County Cork

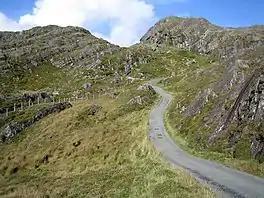
The Beara pass, through the Slieve Miskish mountains

The county's mountains rose during a period mountain formation some 374 to 360 million years ago and include the Slieve Miskish and Caha Mountains on the Beara Peninsula, the Ballyhoura Mountains on the border with Limerick and the Shehy Mountains which contain Knockboy (706 m), the highest point in Cork. The Shehy Mountains are on the border with Kerry and may be accessed from the area known as Priests Leap, near the village of Coomhola. The upland areas of the Ballyhoura, Boggeragh, Derrynasaggart, and Mullaghareirk Mountain ranges add to the range of habitats found in the county. Important habitats in the uplands include blanket bog, heath, glacial lakes, and upland grasslands. Cork has the 13th-highest county peak in Ireland.